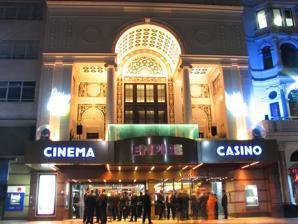
Building: Empire, Leicester Square
Country: United Kingdom
Year built: 1884
Cinema in Leicester Square, London Empire, Leicester Square 1884: Empire Theatre 1887: Empire Theatre of Varieties Empire, Leicester Square, in 2007 Address 5-6 Leicester Square London WC2H 7NA United Kingdom Coordinates 51°30′39″N 0°07′49″W / 51.510833°N 0.130278°W / 51.510833; -0.130278 Public transit Leicester Square Owner Cineworld Capacity 2,000 in 1884 3,000 in 1927 1,330 in 1962 1,746 today Current use Premiere cinema Construction Opened 17 April 1884 ; 140 years ago ( 1884-04-17 ) Rebuilt 1893: Frank Verity 1928: Thomas Lamb 1962: George Coles 1989: Esquisse Design 2014: UNICK Architects 2018: Chapman Taylor/Innebo Architects Years active 1884–1927 as theatre 1928–present as cinema Architect Thomas Verity Thomas Lamb Website Official website The Empire, Leicester Square is a cinema currently operated by Cineworld on the north side of Leicester Square , London, United Kingdom. The Empire was originally built in 1884 as a variety theatre and was rebuilt for films in the 1920s. It is one of several cinemas in and adjoining Leicester Square which are regularly used for film premieres and first runs. Today, it has nine auditoria, including an IMAX , a Superscreen and a 4DX screen. History 1884: The Empire Theatre opens The Empire Theatre opened on 17 April 1884 under the ownership of Daniel Nicols as a West End variety theatre on Leicester Square, as well as a ballet venue, with a capacity of about 2,000 seats. The first performance was Chilpéric , with music by Hervé , adapted by H. Hersee and H. B. Farnie and described as a Grand Musical Spectacular, in three acts and seven tableaux . The corps de ballet for the performance was 50 strong. Edward Solomon and Sydney Grundy premièred their comic opera , Pocahontas or The Great White Pearl , another Solomon opera, Polly or The Pet of the Regiment transferred here, and his Billee Taylor was revived here, all in 1884. Kate Vaughan starred in Around the World in 80 Days at the theatre in 1886. Hervé premièred his Diana (1888) and Cleopatra (1889) at the theatre. In 1887, the theatre reopened as a popular music hall named the Empire Theatre of Varieties . From 1887 to 1915, the designer C. Wilhelm created both scenery and costumes for (and sometimes produced) numerous ballets at the theatre, which established a fashion for stage design and were much imitated. George Edwardes managed the theatre around the start of the 20th century. The dancer Adeline Genée and the theatre's ballet company, working under composer-director Leopold Wenzel , did much to revive the moribund art of ballet in Britain, which had declined in the 19th century. Photography of the theatre in 1906 c.1905, the Empire Theatre, Leicester Square An extension providing secondary access from Leicester Street via a new foyer was added in 1893, with Frank Verity as the architect. In March 1896, the Empire Theatre played host to the first commercial theatrical performances of a projected film to a UK audience by Auguste and Louis Lumière . The film programme ran for 18 months. Over the next few years, the theatre began to offer a programme of live performances with short film shows. 1927: Rebuilt as a cinema As moving pictures grew in popularity in the 1920s, the freehold of the Empire was acquired for redevelopment in 1925 for over $1 million by Metro-Goldwyn-Mayer in partnership with Solly Joel , with its last live theatre performance being Lady Be Good , starring Fred Astaire . Most of the theatre was demolished in 1927, with the Empire rebuilt as a film theatre on an expanded site with the auditorium block now extending East to Leicester Place; the architect was Thomas W. Lamb with assistance from F. W. Boettcher and Frederick G. M. Chancellor of Frank Matcham and Company as the local architect, and the Anglo-Scottish Construction Company Ltd was the contractor. Parts of the Frank Verity designed exterior remain visible on the West side. It opened on 8 November 1928 with the silent film Trelawny of the Wells , based on the play by Arthur Wing Pinero . Built as an American-style movie palace in the form of North American theatres designed by Thomas Lamb for Loew's /MGM, it had a capacity of about 3,300 seats, and was one of the first cinemas in the UK to be fully air conditioned. It also boasted a 4/21 Wurlitzer organ, and a large stage which often hosted ballet and dance performances. Soon after opening, MGM bought out Joel's interest in the theatre. Post-war cine-variety After the war, the stage accommodated programmes of cine-variety –elaborate live shows, similar to those presented at the Radio City Music Hall . For these, the American producer Nat Carlson, who had been responsible for shows at that venue, was hired, and its slogan, "The Showplace of the Nation," was adopted. In 1952 the Empire featured in Charlie Chaplin 's film Limelight , and its 1927 incarnation can also be seen in archived newsreel footage of special events. New screen for Ben-Hur 70mm presentation There were reports that the cinema was to be demolished and MGM received offers to sell but in 1959, the Empire removed 1,200 seats and installed new 70mm projectors and a new screen in front of the proscenium to show Ben-Hur , which ran for 76 weeks. 1962: Reconstruction as a cinema and dance hall Following the long run of Ben-Hur, in 1961 the Empire was sold to Mecca and closed for internal reconstruction to create a new cinema for MGM and a dance hall for Mecca. The building was stripped out extensively, including the removal of existing partition walls and floors. Almost all of the 1920s ornate plasterwork was removed; two small sections remained, hidden behind false walls and ceilings —one section now being behind the IMAX auditorium side wall. George Coles was the architect and G. E. Wallis and Sons was the main contractor for the new cinema. The theatre re-opened on 19 December 1962, with Jumbo . A new 1,330-seat auditorium was formed at circle level, on a suspended precast concrete floor over the former stalls underneath, with a circle section at the rear on a new stadium seating structure, and a flatter raked stalls section towards the screen end; the auditorium had no stage facilities, and extended into the former stage house. Its side walls and ceiling were finished with acoustic plaster tiles of mink and gold colours, featured banks of concealed colour-changing cold cathode lighting, and reclining red upholstered seating was fitted. The auditorium would later be known as Empire 1 or Screen 1. The vestibule was subdivided with the cinema entrance on the left side, with a single staircase up to the grand foyer, its walls covered with white and black Italian marble, and a new grand foyer replaced the circle foyer, featuring a red coloured ceiling with several domes, lit with white concealed lighting. In the former stalls, a Mecca Ballroom was constructed, with access from Leicester Square via the right half of the former cinema vestibule and stairs down to its sub-basement level. Over the years, it has been a dance hall, discothèque and nightclub , being later operated by First Leisure Corporation plc , and in 1992 it was reimagined as the Equinox Discothèque. In 2007, following further substantial reconstruction and refurbishment, it re-opened as the Casino at the Empire, which is now operated by Metropolitan Gaming, owned by Silver Point Capital . The 1928 façade was retained but was now completely obscured by a full building hoarding advertising the current films featured and Mecca Dancing; it was not until 1989 that it was re-exposed, with a new canopy built featuring rows of semi-circular neon lights, which was subsequently altered and then completely replaced when the Casino was opened. 1989: Refurbishment In 1989, Screen 1 and the lobby areas were refurbished, with Esquisse Design as the architects. Fibre optic starfields by Par Opti Projects Ltd were fitted in the foyer ceiling and in the curved proscenium arch-style flat plasterwork above the screen, and a THX -certified sound system was installed by CSI, which later became Bell Theatre Services Ltd. This consisted of 5 JBL 4675C systems with dual 4648A LF cabinets (four 15" drivers per channel), six JBL 4645 subwoofers, and 20 JBL 8330 surrounds, powered by 13 JBL/UREI dual-monoblock 6290 power amplifiers, fed from a Dolby CP200 with a THX 3417 crossover/booth monitor. The refurbishment included the application of grey spray paint to the tiles in Screen 1, which had the unintended consequence of negatively impacting the auditorium's acoustics. The red foyer ceilings now had a flocked finish, a 40 screen video wall was installed in the foyer, and new decorative treatments in lobby areas included mirrored finishes and exposed cold cathode lighting features. The HVAC system was upgraded with a new rooftop chiller unit. A laser projector was also installed in Empire 1, for a short sound-and-light show; the projection was onto the tabs and walls, and the concealed lighting was sequenced. It preceded the start of each programme, proclaiming it to be "The Most Spectacular Cinema in the World," and advertised the THX certified sound system. Dolby SR-D was fitted in 1992 by adding a Dolby DA10 and CAT699 soundtrack readers; a year later, a DTS -6 system was added for the release of Jurassic Park , and an SDDS system was also installed. By the mid-1990s, the laser show was discontinued; some years later, Martin Audio speakers were installed, and THX recertification was eventually dropped. Ownership changes The Empire was operated for many years by Cinema International Corporation , until it merged in 1989 with United Artists Communications Inc. to form UCI Cinemas . In 2004, UCI Cinemas merged with Odeon Cinemas to form the Odeon & UCI Cinemas Group; the Office of Fair Trading required the disposal of ten former UCI sites, including the Empire Leicester Square, which in October 2005 were sold to Empire Cinemas Ltd. The Empire Leicester Square was subsequently acquired by Cineworld in July 2016, and the cinema is now known as Cineworld Leicester Square. 21st century technical upgrades to Screen 1 Empire in 2014 Reinstatement of THX certification Following Empire Cinemas' acquisition, in 2006 the THX certification of Screen 1 was reinstated. The sound system was completely replaced by Bell Theatre Services Ltd, using 5 JBL 5632 Custom ScreenArray screen speakers, each with dual 18" drivers, and 16 18" JBL 4645C subwoofers, all flush with a new baffle wall built by Camstage; a rear array comprising 42 JBL 8340A surround speakers, 5 dbx DriveRack 4800 digital active crossovers, and 56 kW of Crown CTs series amplification. CTs 2000 and 3000s were placed in racks behind the screen to ensure loudspeaker cable runs were short, and the surrounds were individually powered by 6 CTs 8200 8-channel amplifiers located in the booth. The SDDS D2000, DTS-6Ds, Dolby CP200 and MPU-1 were serviced or refurbished and one Philips DP70 was recommissioned in order to run 70mm screenings; and were tested with Reel 1 of Dune . A Dolby CP650 was added to handle digital sources, being fitted with a CAT778 allowing AES/EBU outputs to the dbx crossovers, and was switchable to analogue for the CP200. To help tame the auditorium's acoustics, RPG Reapor sintered glass tiles were applied over the existing tiles. The screen was also replaced by one 4 metres (13 ft) wider, measuring 18.2 by 7.68 metres (59.7 ft × 25.2 ft). Film projection lenses were changed to variable-iris aspheric technology Schneider Cinelux Premières, allowing light balance centre-to-edge with improved focus and illumination uniformity. Dolby 3D projection and Dolby Atmos In May 2009, Screen 1 was equipped for the world première of Avatar with the UK's first Dolby 3D large screen system, using 4 Barco DP3000 projectors in a dual-stacked configuration. The UK's first public Dolby Atmos system was installed in Screen 1 in July 2012. 14 overhead speakers (JBL AM7212 and AM7215) were installed, hanging down through holes in the ceiling, but covered over with grey fabric, and additional front side speakers and rear subwoofers were added. IMAX conversion of Screen 1 In August 2013, Screen 1 was closed for a total refurbishment, to form a 723-seat IMAX auditorium and a 401-seat IMPACT auditorium (renamed Superscreen following the Cineworld acquisition.) The final screening, Big Bad Wolves , occurred on 26 August 2013 to close out FrightFest 2013, and building work commenced immediately afterwards. The architect for the conversion was UNICK Architects, with Maeve Contractors as the main contractor. The project involved the permanent removal of almost all existing decorative finishes and fittings, the demolition of all false ceilings, and some internal walls. A large acoustic wall was constructed, weighing 50 tonnes and hung from the 1920s roof structure, for isolation between the two auditoria. The IMPACT (Superscreen) screen opened on 16 May 2014 with Pompeii , and the IMAX screen on 30 May 2014 with Edge of Tomorrow . Following the redevelopment of Screen 1, the cinema had digital projection only, with no film projection capability available. IMAX auditorium The IMAX auditorium uses the circle seating area of the former Screen 1, with its steep raking, and is the largest IMAX in the UK by seating capacity. It also has the widest cinema screen in the UK, 26.5m (87.5 feet) wide by 15.6m (51.1 feet) high; it is curved and is positioned in the former middle stalls of Empire 1. Its walls and ceilings retain essentially the same form, but with the ceiling progressively raised, reusing the 1962 curved steelwork moved up to accommodate the IMAX screen height, and altered with the front splay walls moved in. The walls and ceiling are covered with black stretched fabric over acoustic absorption, and the colour-changing concealed lighting has been reinstated using LEDs. Its seating is upholstered in black leather. At opening, two IMAX DLP xenon light source projectors were used, which could only achieve a 24.5m (~80 feet) wide by ~13m (~42.5 feet) high image. A full set of IMAX "Kanga" Grand Theatre speakers were installed, supporting all 6 channels then available including upper centre. In October 2015, the IMAX laser light source projection system (IMAX with Laser ) was installed, allowing the full screen to be filled, alongside an upgrade to IMAX's 12 channel surround sound system, for which 6 additional smaller overhead and side surround speakers were added. Superscreen auditorium The remaining area of the former Screen 1, combined with the former void area to the external wall on Leicester Place, is used for the Superscreen auditorium, which bears no resemblance in design to the former Screen 1. Its 20.5m (~67 feet) wide by 11m (~36 feet) high wall-to-wall floating screen is oriented in the opposite direction, back to back with the IMAX screen. A new stadium seating structure was constructed, and at the rear of the auditorium, on a new 17m long steel girder supported by the existing roof structure, sits a small balcony seating area, under which a small projection booth is situated. Dolby Atmos was installed, along with a total of 87 JBL speakers powered by 85 kW of amplification. Most of the projection and sound equipment, including twin Barco DP4K-32B projectors, JBL screen speakers, Crown amplifiers, and dbx loudspeaker management units, as detailed above, was transferred from the former Screen 1, except that all surround and overhead speakers were replaced. History of other auditoria (Pre-Cineworld acquisition) Screen 2 Formerly the Ritz, a cinema located in the basement of an adjacent building (1–4 Leicester Square) that opened in 1937, which was originally designed as a newsreel cinema, the architect being George Coles. It was acquired by MGM for moveovers of feature films, and later renamed Empire 2. It has been refurbished several times, notably in 1970 with Sidney Kaye, Eric Firmin and Partners as the architects, and revamped in the 2000s with the addition of a new stadium seating structure. A separate entrance was retained until the mid-1980s, subsequent to which access has been via the main cinema foyer level, by entering into a stairwell leading down to the auditorium. Screens 4 and 5 These two screens were added in 2008, the first to open with digital projection only in London's West End, built in areas formerly used as toilets and offices, respectively seating 96 and 50. Barco DP1500 projectors, Harkness screens, Crown amplifiers, JBL screen speakers and Martin Audio surround speakers, alongside reclining memory foam seating, were installed. Screens 7 and 8 Opening on 29 November 1985, a 77-seat auditorium known as Empire 3 was constructed. Following its closure in 2009, its space combined with former void space, above the lower vestibule, was used to form Screens 7 and 8. Screens 6 and 9 Screen 6 was built as the smallest auditorium, with 26 seats; and Screen 9, above Screen 8, was built within former offices. Post-Cineworld acquisition developments In 2018, Cineworld completed a total refurbishment of the lobby areas, and the former Screen 2 was converted to a 4DX screen. Foyer refurbishment The new foyer was designed by Innebo Architects, with Chapman Taylor as the architect for the project's delivery. It involved the replacement of all ceilings and the permanent removal of almost all decorative features, many of which dated from numerous changes made since the 1962 reconstruction and also the 1989 refurbishment. Of particular note, the original white marble vestibule wall finishes and the red coloured ceilings with domed features were not reinstated; however, the brass balustrading in the vestibule area was refitted. The vestibule stairs now feature LED display modules fitted on their risers, and a large curved display formed from LED display modules is situated at the top of the vestibule. Reflective black stretched fabric has been attached to the ceilings, which are heavily accented with decorative features, consisting of coved elements and flat gold coloured squares, lit using much concealed and back LED lighting. 4DX conversion of the former Screen 2 The former Screen 2 was converted to a 4DX auditorium, with Chapman Taylor's leisure team as the architect. The auditorium was altered to allow for the 4DX installation; all internal finishes were replaced, and the seating, now with a capacity of 136, was fitted to a new stadium stepping, with wider row spacing. Screen renumbering Concurrent to the lobby areas refurbishment, the screens were renumbered; Screens 5, 4, and 6 are now Screens 1, 2 and 3 respectively, and Screens 7–9 are now Screens 5–7. The 4DX, IMAX and Superscreen auditoria—4, 8 and 9 respectively—are normally referenced by name. Refurbishment of other screens Screens 1–3 and 5–7 (formerly 5, 4, 6 and 7–9) were reopened in Summer 2018, following refurbishment, which included replacement seating, all (except Screen 3) on a steeper rake. References and notes